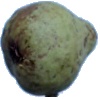
Label: Pear Stone 1